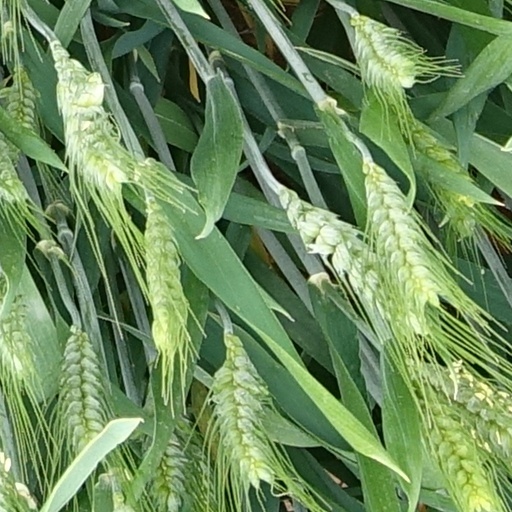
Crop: wheat